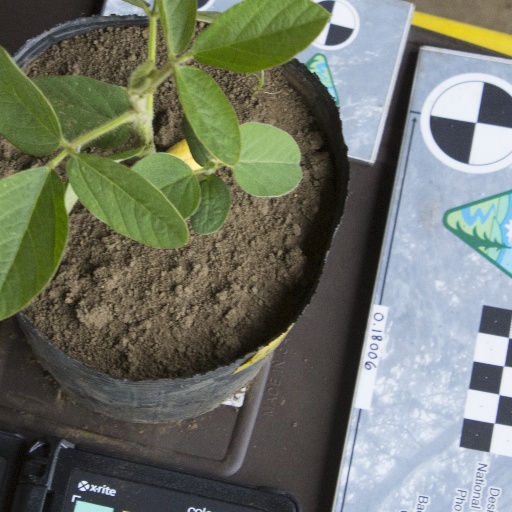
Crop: soybean